Empress Myeongseong

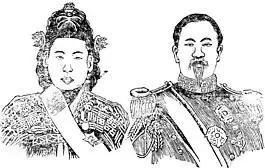
A posthumous status representation of King Gojong and Empress Myeongseong "Elementary History of Korea" (1908). No verified uncontested contemporary photograph of the Empress has so far been found, though there has been much speculation as to whether a photograph might have survived.

Empress Myeongseong (17 November 1851 – 8 October 1895) was the official wife of Gojong, the 26th king of Joseon and the first emperor of the Korean Empire. During her lifetime, she was known by the name Queen Min. After the founding of the Korean Empire, she was posthumously given the title of Myeongseong, the Great Empress.